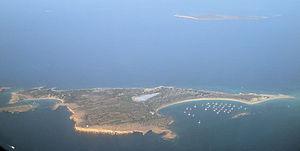
S'Espalmador est une île située au nord de l'île de Formentera au sein de l'archipel des Îles Baléares. Elle comporte une villa au bord de l'eau et la maison du gardien en son centre, propriétés privées. L'île est incluse dans le parc naturel de Ses Salines.
Une île privée est une île qui est la propriété d'une seule personne, d'une seule famille.